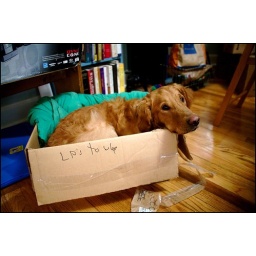
He put himself to bed in a box last night